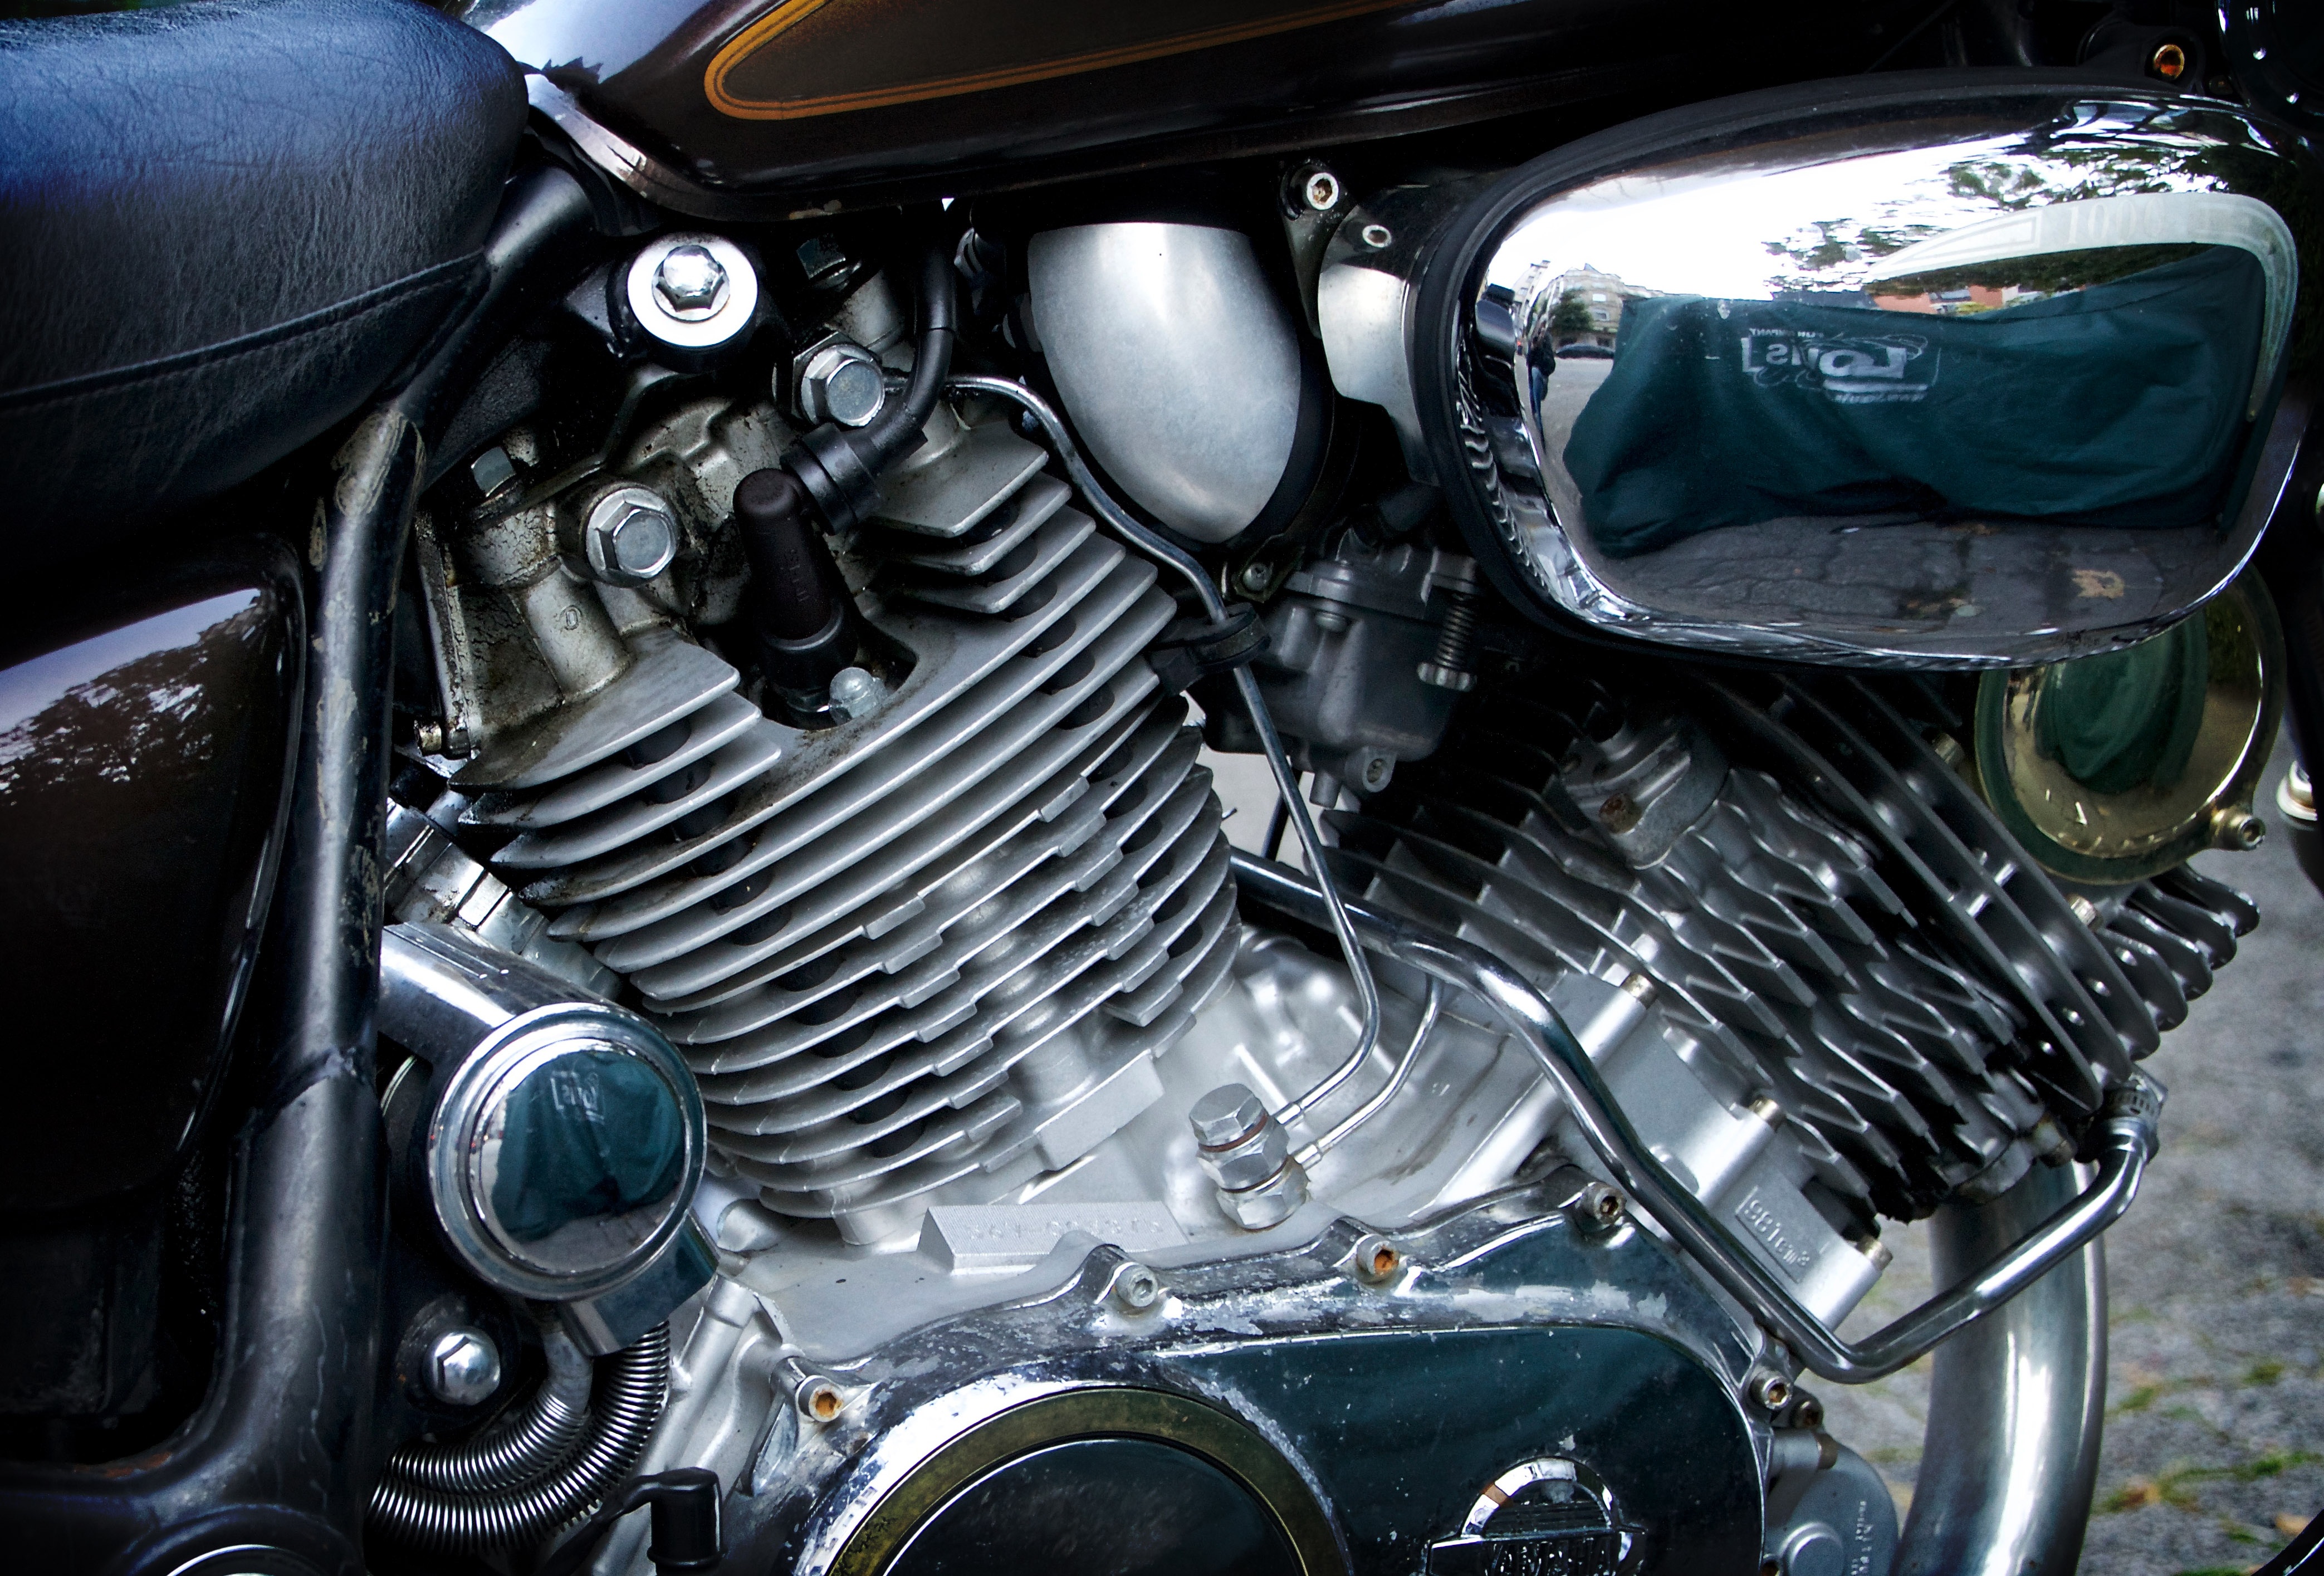
technology, car, texture, old, vehicle, motorcycle, metal, machine, suspension, sports car, yamaha, motor vehicle, chrome, background, engine, rip, motor, details, oldtimer, bikes, classic, historically, closeups, metallic, cooling, corrosion, two wheeled vehicle, retired, alternator, rots, cylinder head, land vehicle, automobile make, automotive exterior, automotive engine part